Tiger Inn

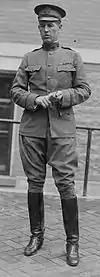
Medal of Honor recipient Johnston

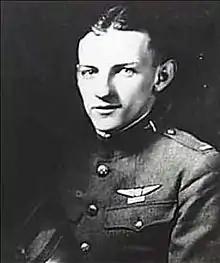
"Ace" Vaughn: "WWI Flying Ace"

Several members of the Tiger Inn have served the United States as uniformed officers of its Armed Forces. TI was founded just over 20 years after the end of the Civil War. TI members have served in the Spanish–American War, World War I, World War II, the Korean war, the Vietnam war, Desert Storm and the more recent wars in Iraq and Afghanistan, among other armed conflicts.